Lin Zuoming

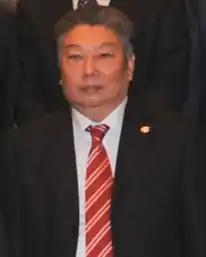
Lin Zuoming in October 2013

Lin Zuoming (born May 1957) is a Chinese business chief executive and politician who served as chairman of the Board of the Aviation Industry Corporation of China from 2012 to 2018. He previously served as general manager of the corporation and chairman of the Board of the AVIC I Commercial Aircraft and vice chairman of the Board of the Commercial Aircraft Corporation of China and before that, general manager and chairman of the Board of China Aviation Industry Corporation I. He is the current chairman of the .